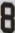
Number: 8